Meigle Sculptured Stone Museum

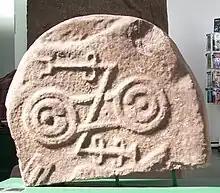
The back of Meigle 7 showing Z-rod and discs.

Meigle 7 is the top portion of a rounded cross-slab. The cross is decorated with a diagonal key pattern. The back of the monument has a double disc and Z-rod and a comb.